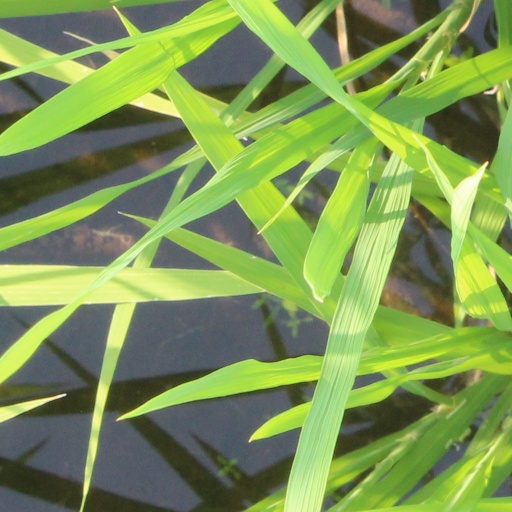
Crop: rice